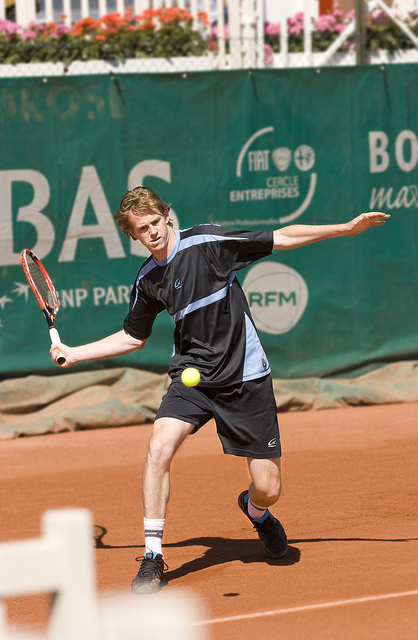
một người đàn ông đang vung vợt để đánh quả bóng tennis